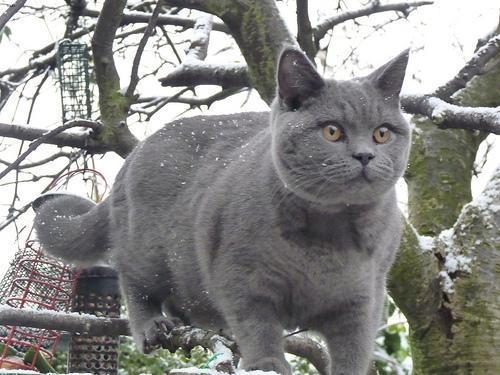
British Shorthair